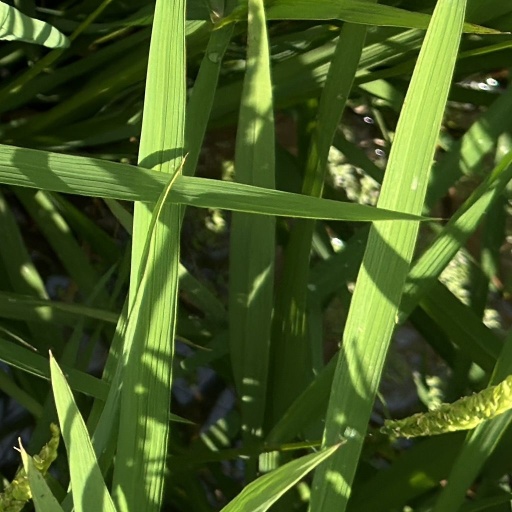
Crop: rice